Purity Ring (band)

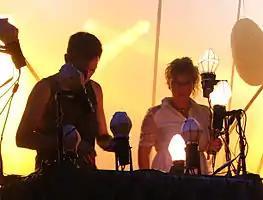
Purity Ring performing live in 2013

Purity Ring is a Canadian electronic pop band from Edmonton, Alberta, Canada, formed in 2010. The band consists of multi-instrumentalist/producer Corin Roddick and vocalist Megan James. They released their debut album "Shrines" in 2012 to critical acclaim, followed by "Another Eternity" in 2015 and "Womb" in 2020. The band released an EP, "Graves", on June 3, 2022.